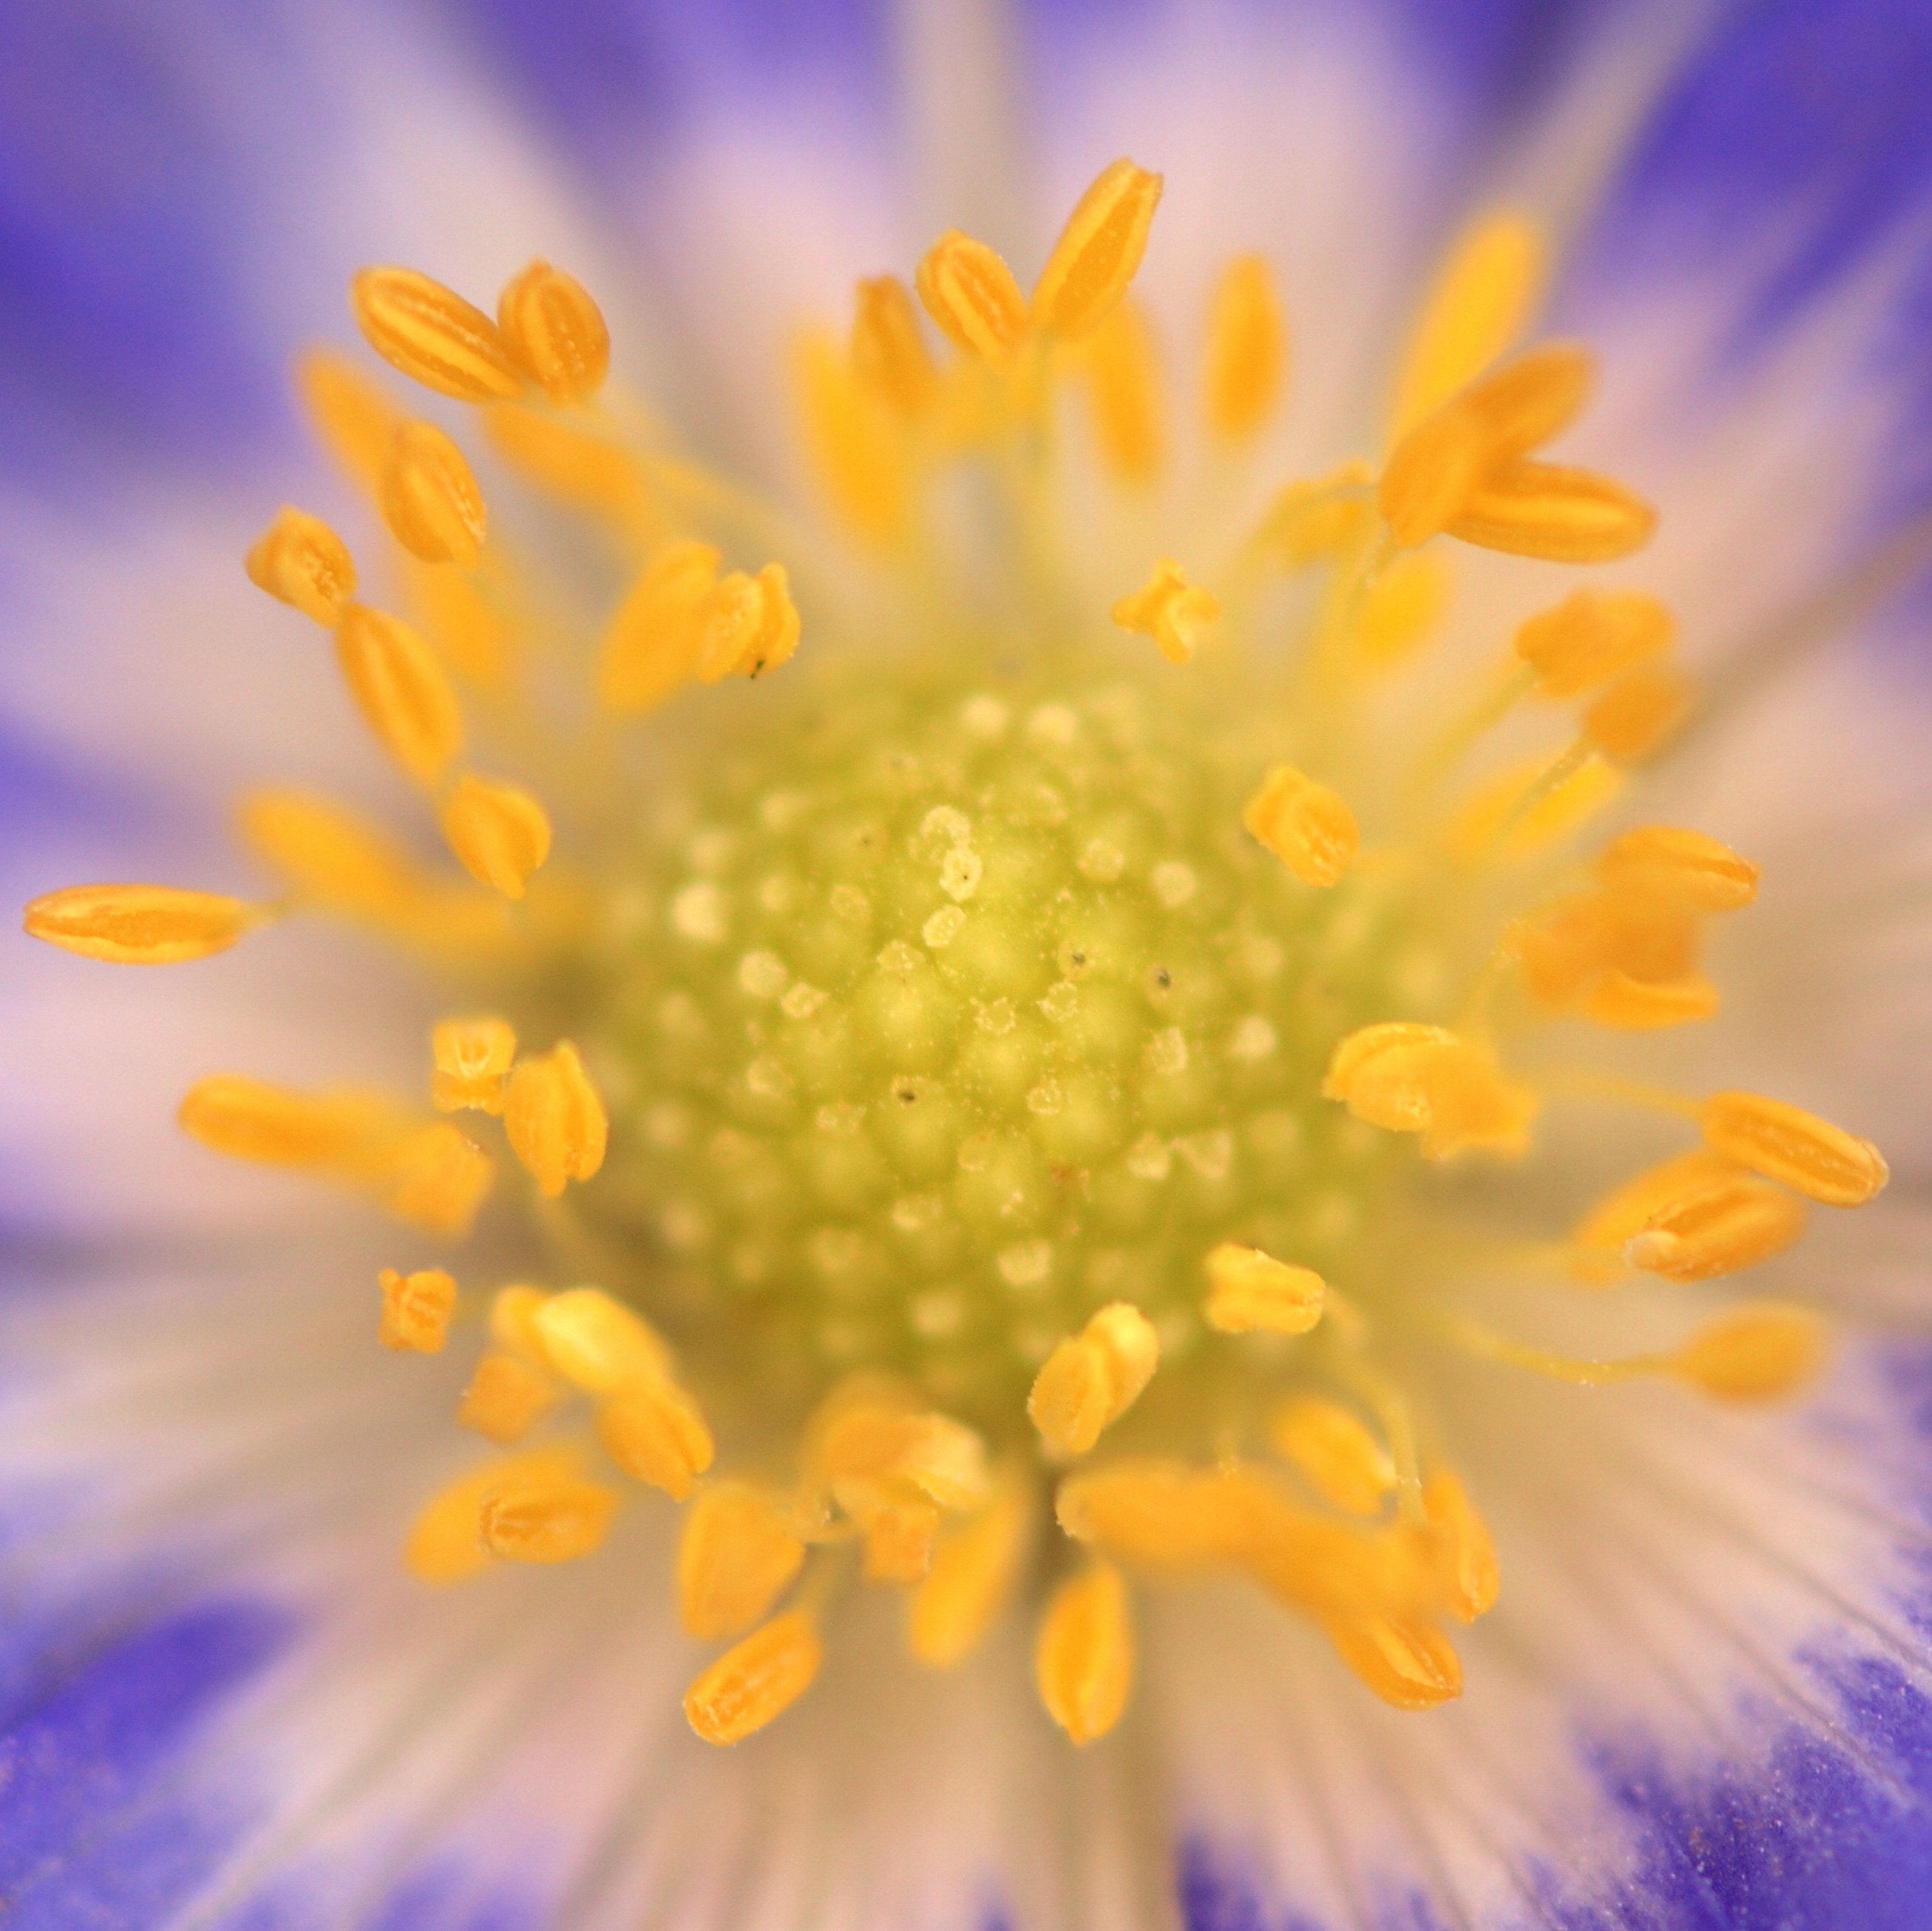
blossom, plant, photography, sweet, flower, purple, petal, bloom, pollen, spring, yellow, garden, close, flora, wildflower, close up, violet, anemone, nectar, macro photography, flowering plant, daisy family, calendula, annual plant, land plant, chrysanths